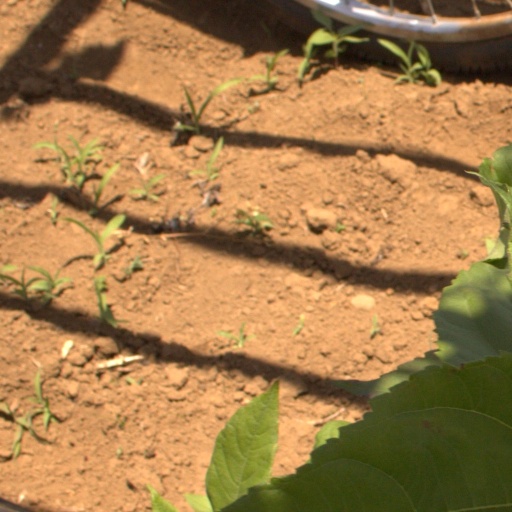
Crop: Jerusalem artichoke